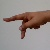
The image shows a hand gesture representing the letter 'P' in Indian Sign Language.